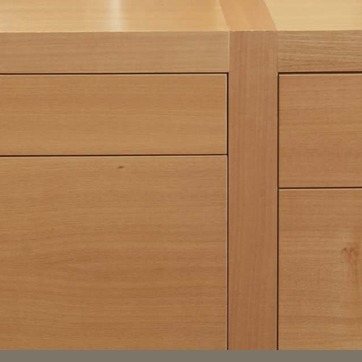
Material: wood